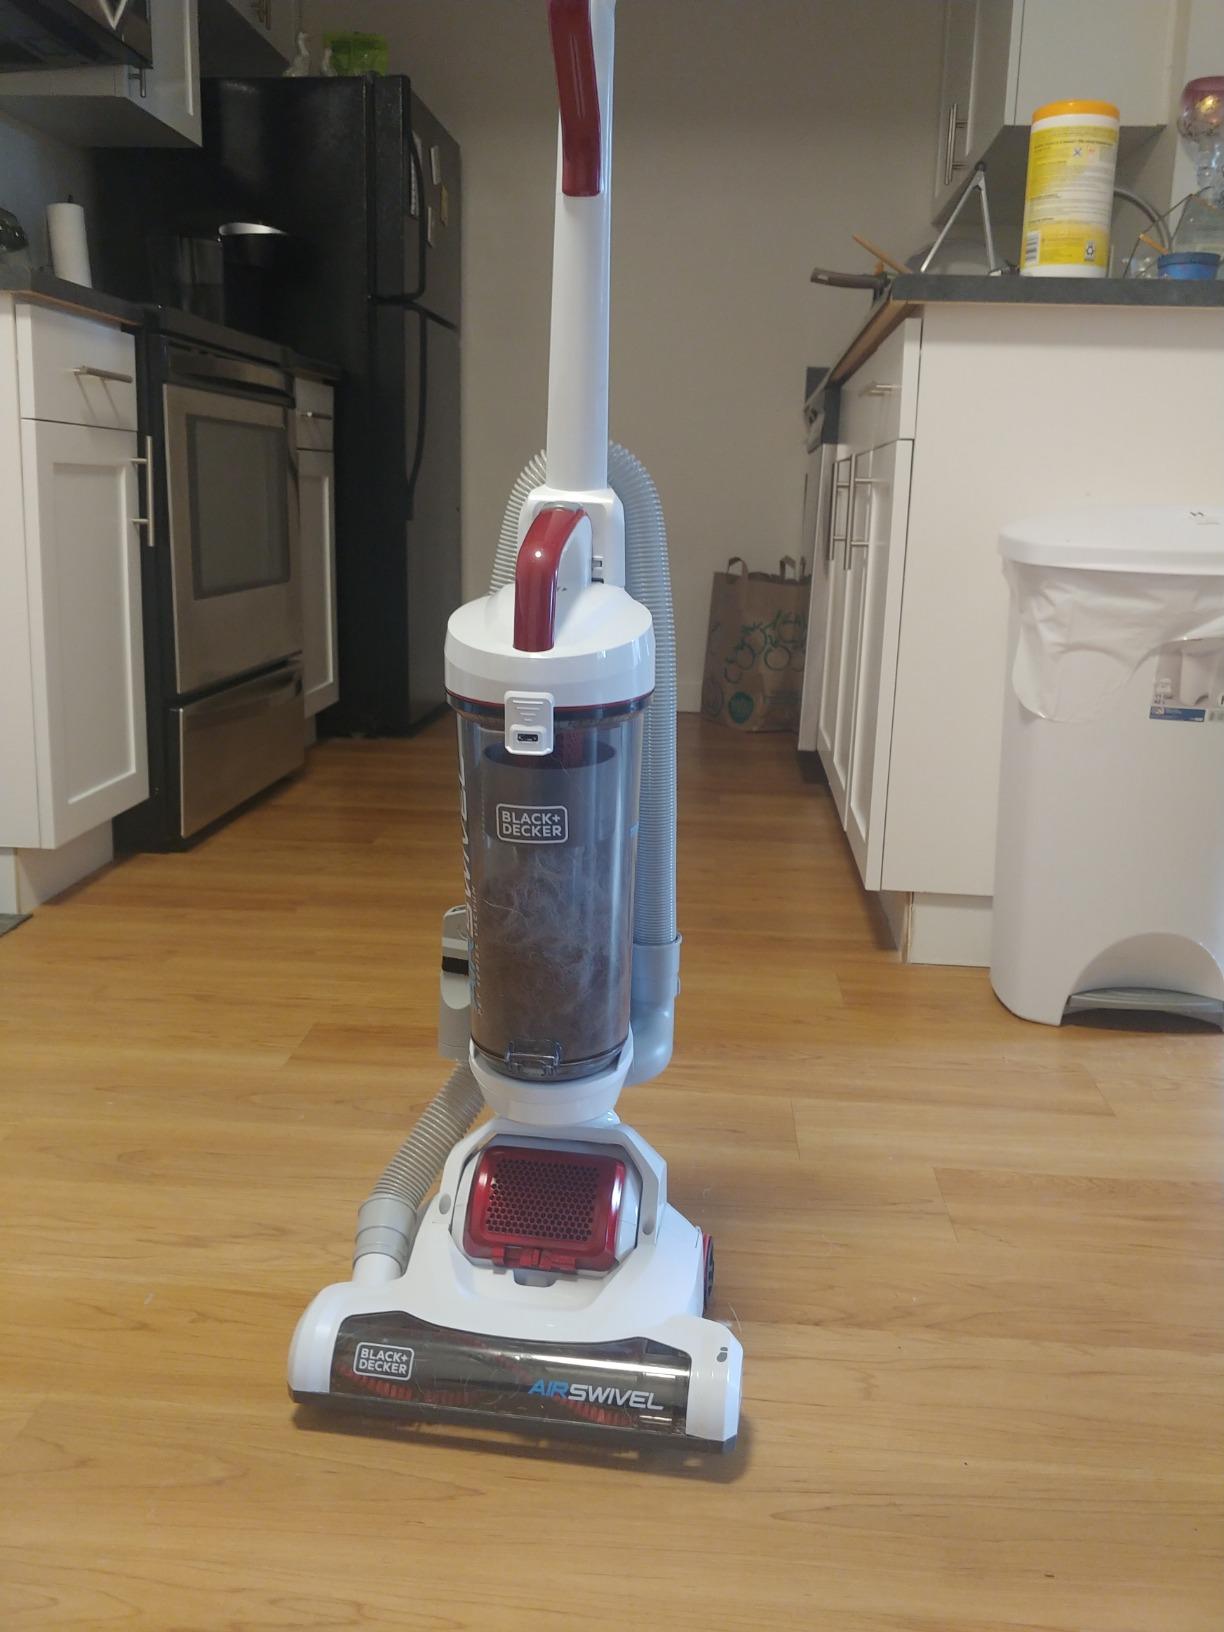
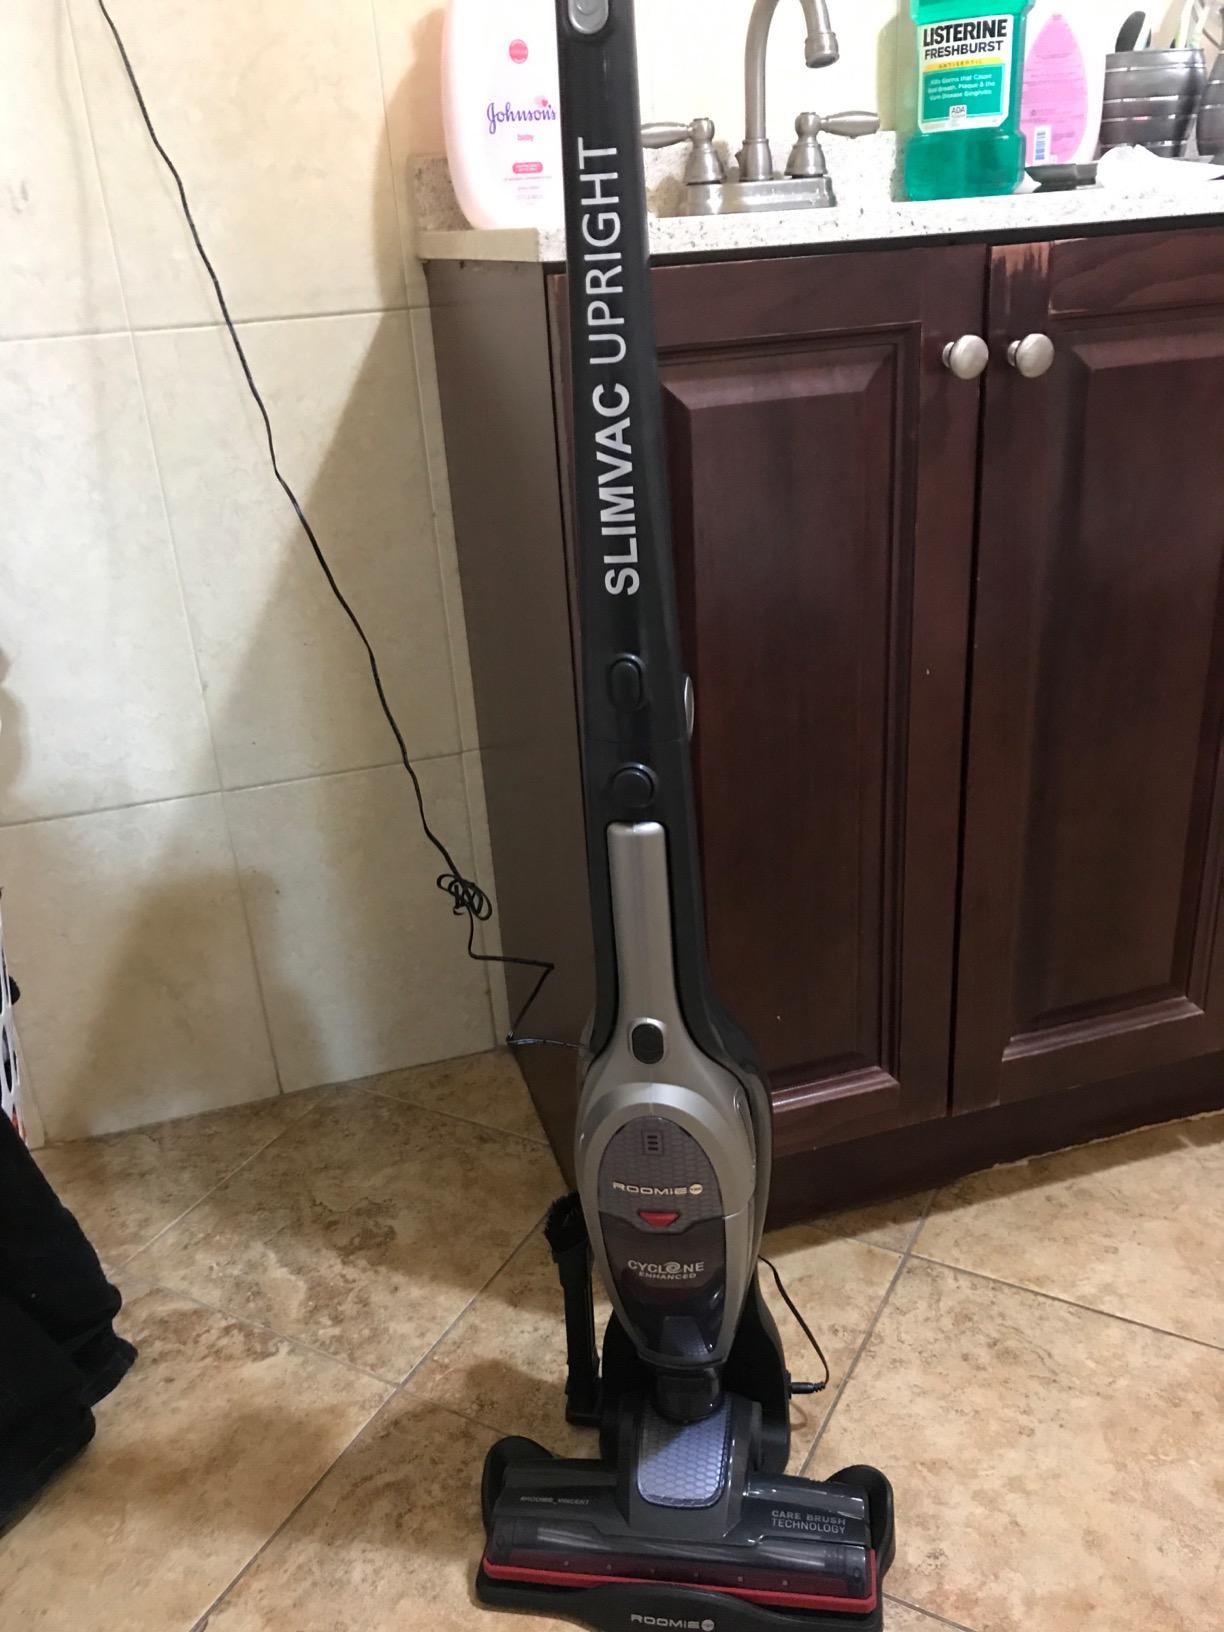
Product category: items_vacuum
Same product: no